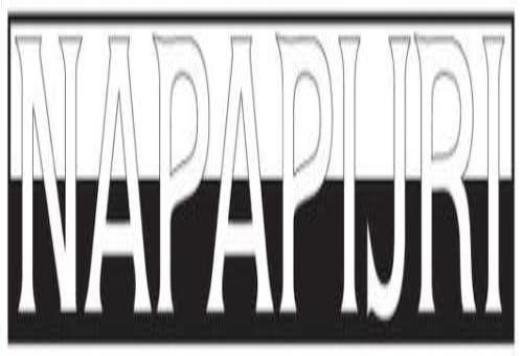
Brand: napapijri
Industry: Clothes